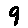
Label: 9